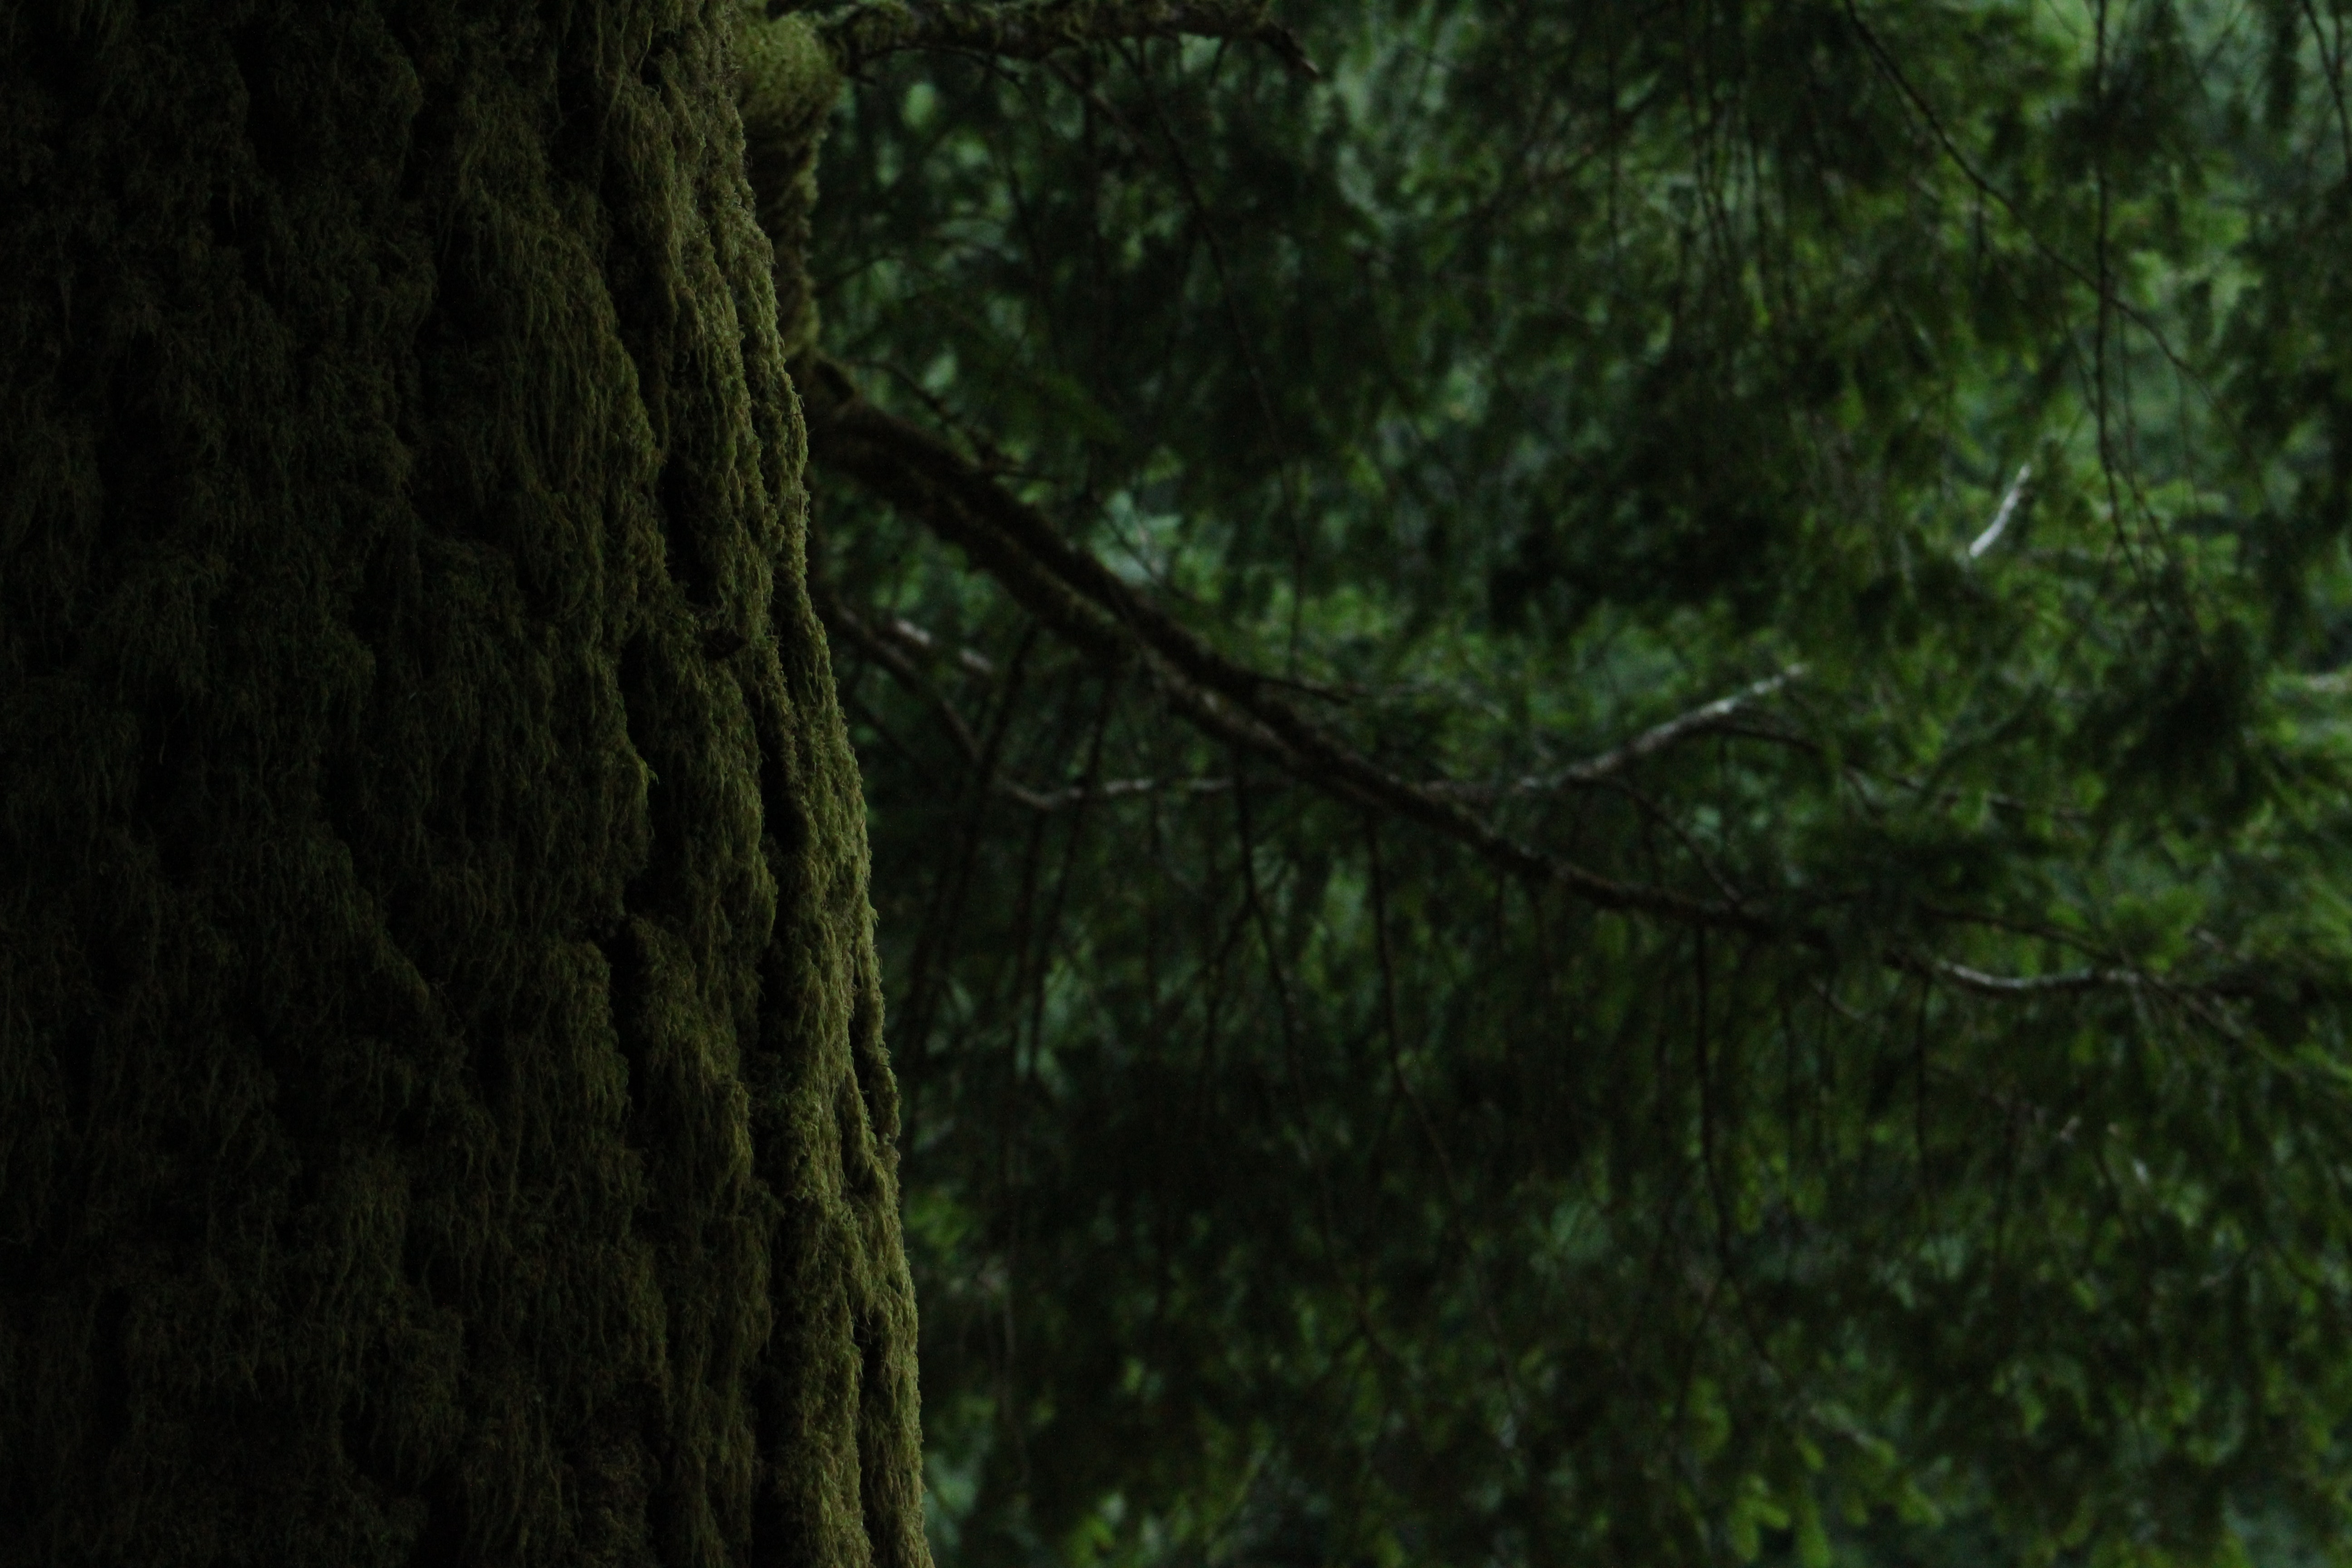
green, nature, tree, forest, natural environment, vegetation, jungle, old growth forest, rainforest, leaf, biome, tropical and subtropical coniferous forests, plant, woody plant, woodland, trunk, branch, valdivian temperate rain forest, terrestrial plant, grass, temperate coniferous forest, Northern hardwood forest, wildlife, temperate broadleaf and mixed forest